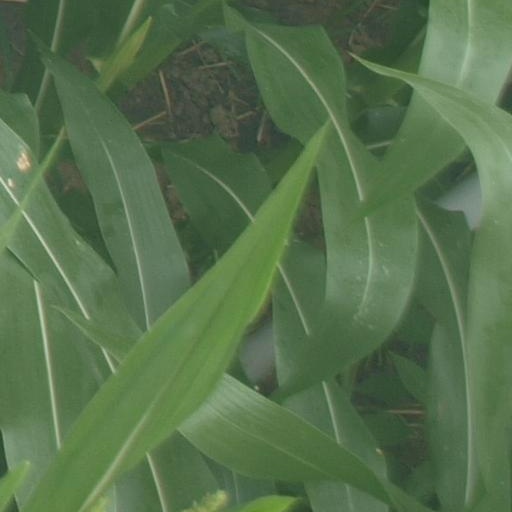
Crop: maize; corn